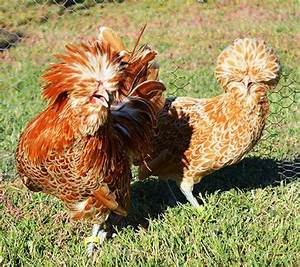
Label: gallina